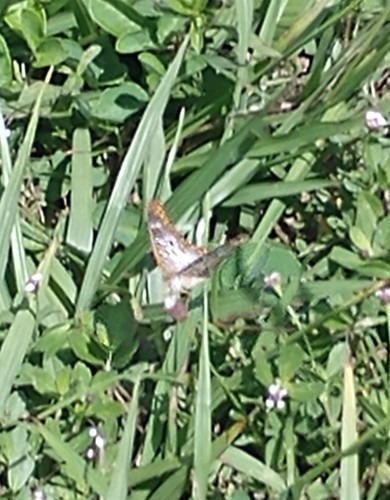
Scientific name: Anartia jatrophae
Common name: White peacock
Family: Nymphalidae
Order: Lepidoptera
Pollinator type: Primary pollinator
Habitat: Gardens, parks, and open areas
Geographic range: Southern United States to Argentina
Conservation status: Least Concern